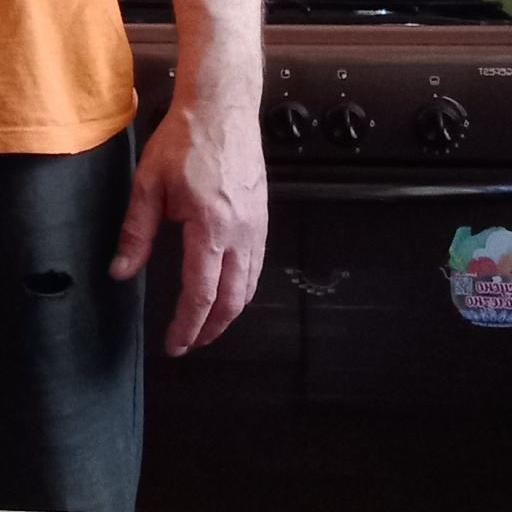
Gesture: no_gesture